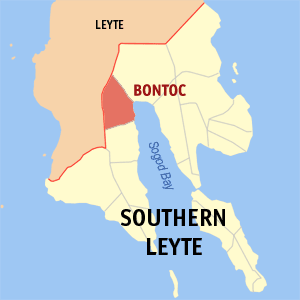
Bontoc est une municipalité de 4ᵉ classe située dans la province de Leyte du Sud aux Visayas orientales aux Philippines. Selon le recensement de 2007 elle est peuplée de 28 535 habitants. Elle a été fondée le 15 juin 1950.